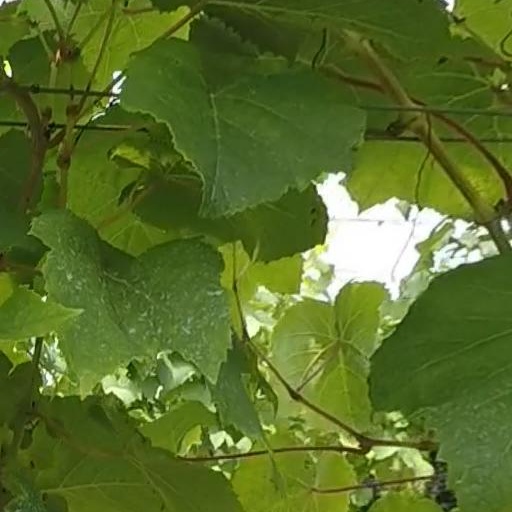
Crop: grape